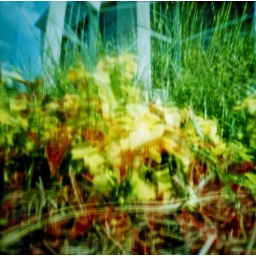
the grass stood tall, the building swayed in the wind